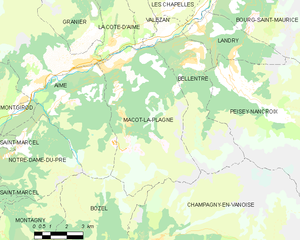
Carte des communes françaises